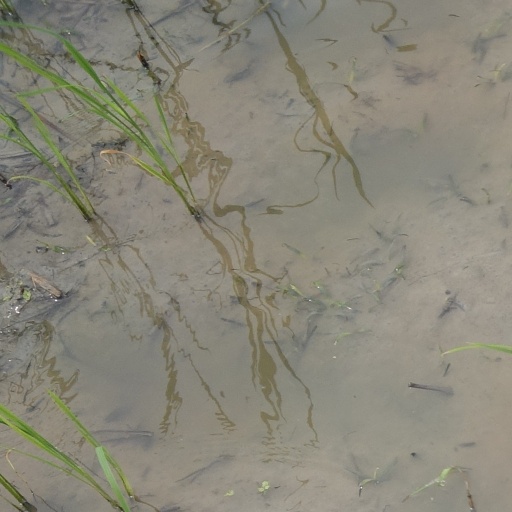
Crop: rice